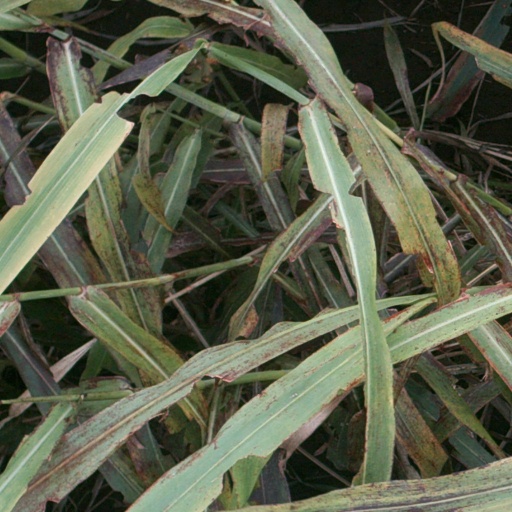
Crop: sorghum